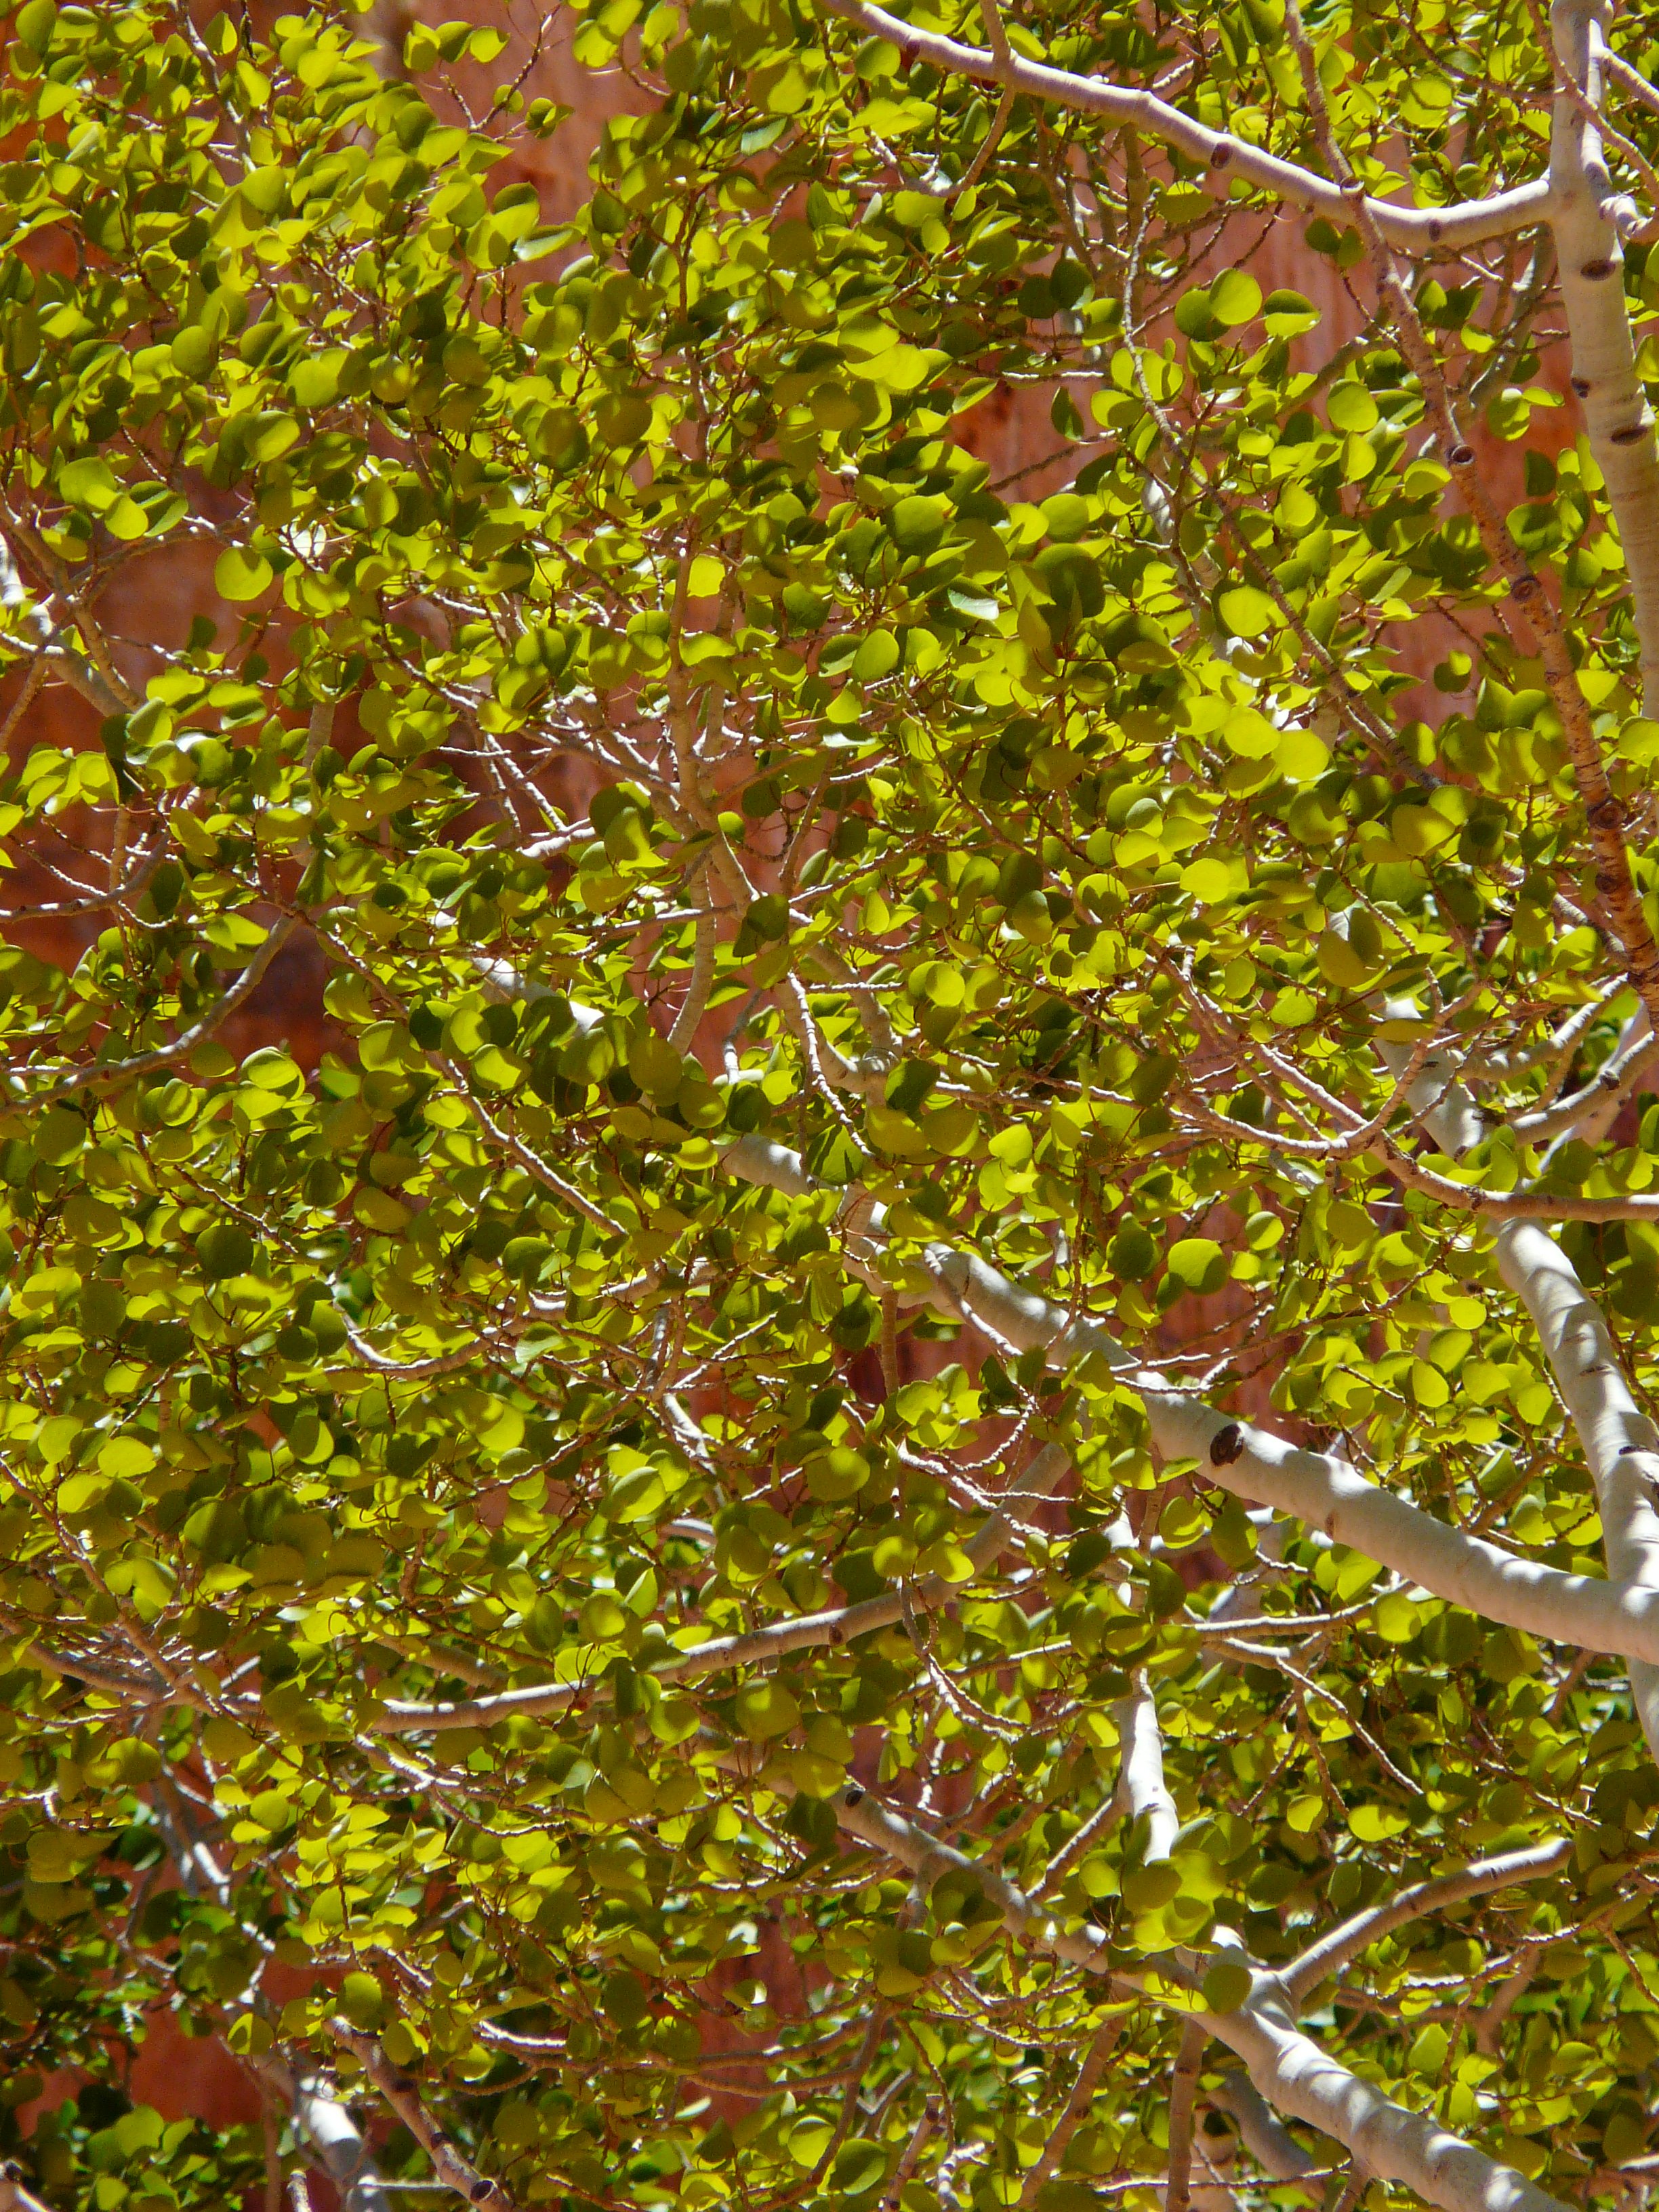
tree, branch, blossom, light, plant, sunlight, leaf, flower, green, produce, birch, autumn, botany, flora, season, leaves, shrub, deciduous, woodland, back light, airy, flowering plant, woody plant, land plant